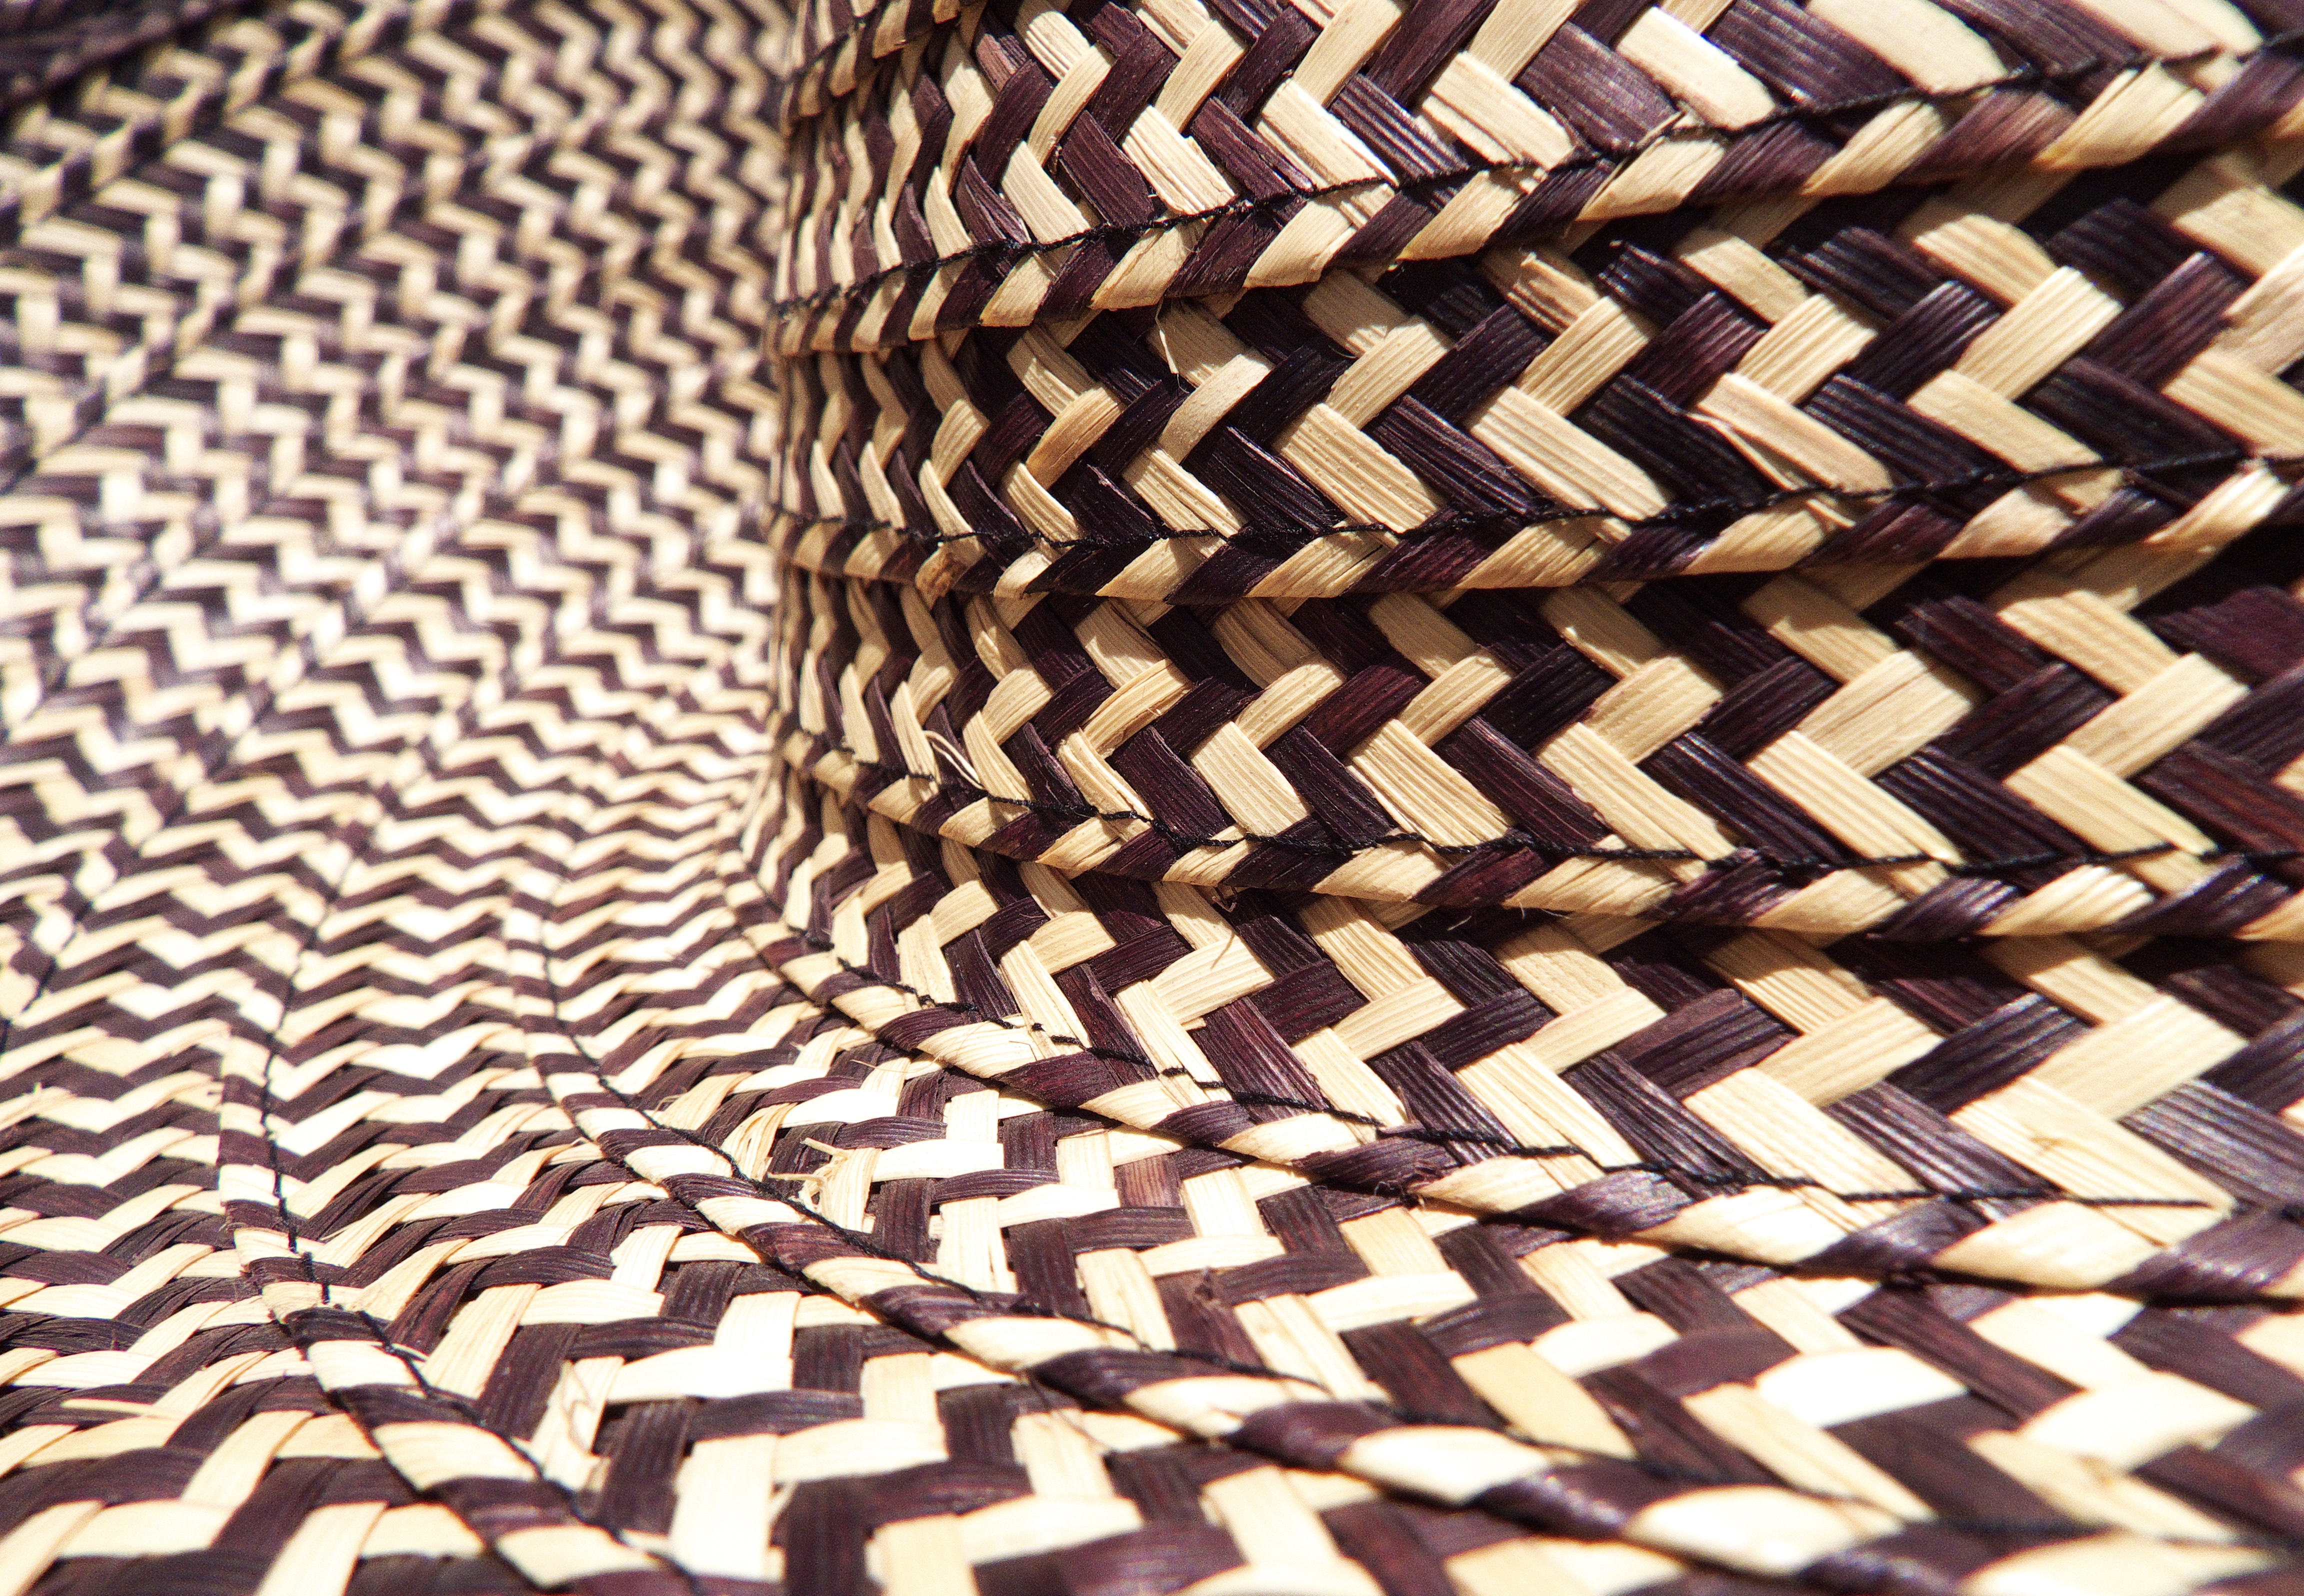
pattern, symbol, brown, hat, material, textile, design, sombrero, style, caribbean, souvenir, traditional, colombia, flooring, caribe, vueltiao